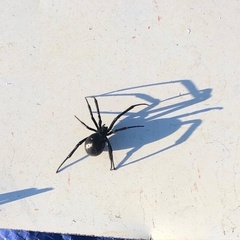
Species: Lactrodectus_hesperus